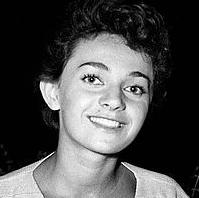
Age: 17